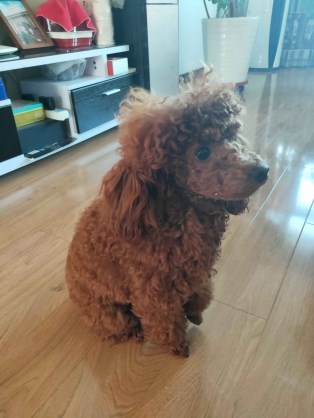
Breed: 7449-n000128-teddy